Eloi Charlemagne Taupin

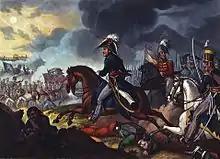
Battle of Salamanca

Taupin led a brigade in Julien Augustin Joseph Mermet's division at the Battle of Fuentes de Oñoro on 3–5 May 1811. The brigade comprised the 1st, 2nd and 4th Battalions of the 50th and 59th Line Infantry Regiments and was part of Louis Henri Loison's VI Corps. Mermet's division was part of Masséna's flank attack on 5 May. This turned the Allied right flank, but Arthur Wellesley, Viscount Wellington placed his right flank in a new position which Massena did not attack. In the summer of 1812, Taupin called his officers together at a village church and lectured from the pulpit about the overuse of horses and mules in the infantry. The veteran recalled that in 1793 he had a haversack to carry his belongings and a stone for a pillow. He railed against officers keeping riding horses and using too many mules to carry their baggage. Ironically, Taupin himself had six mules to carry his personal baggage.